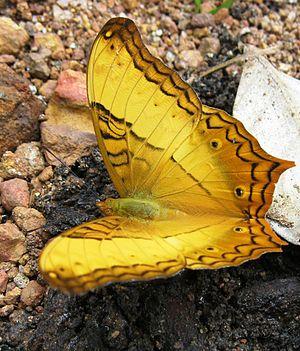
Vindula erota est une espèce de lépidoptères appartenant à la famille des Nymphalidae, à la sous-famille des Heliconiinae et au genre Vindula.